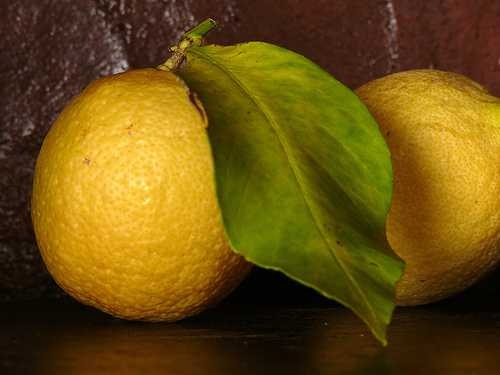
Label: Lemon